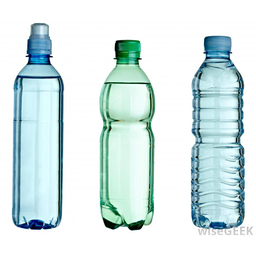
Label: bottles